Atherton railway station

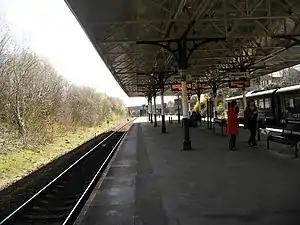
Atherton railway station in 2010

Atherton railway station (formerly Atherton Central) serves the town of Atherton, Greater Manchester, England. It lies on the line between Wigan and Manchester on the Manchester to Southport Line; according to Office of Rail and Road figures, it is the third busiest station on the line after and .